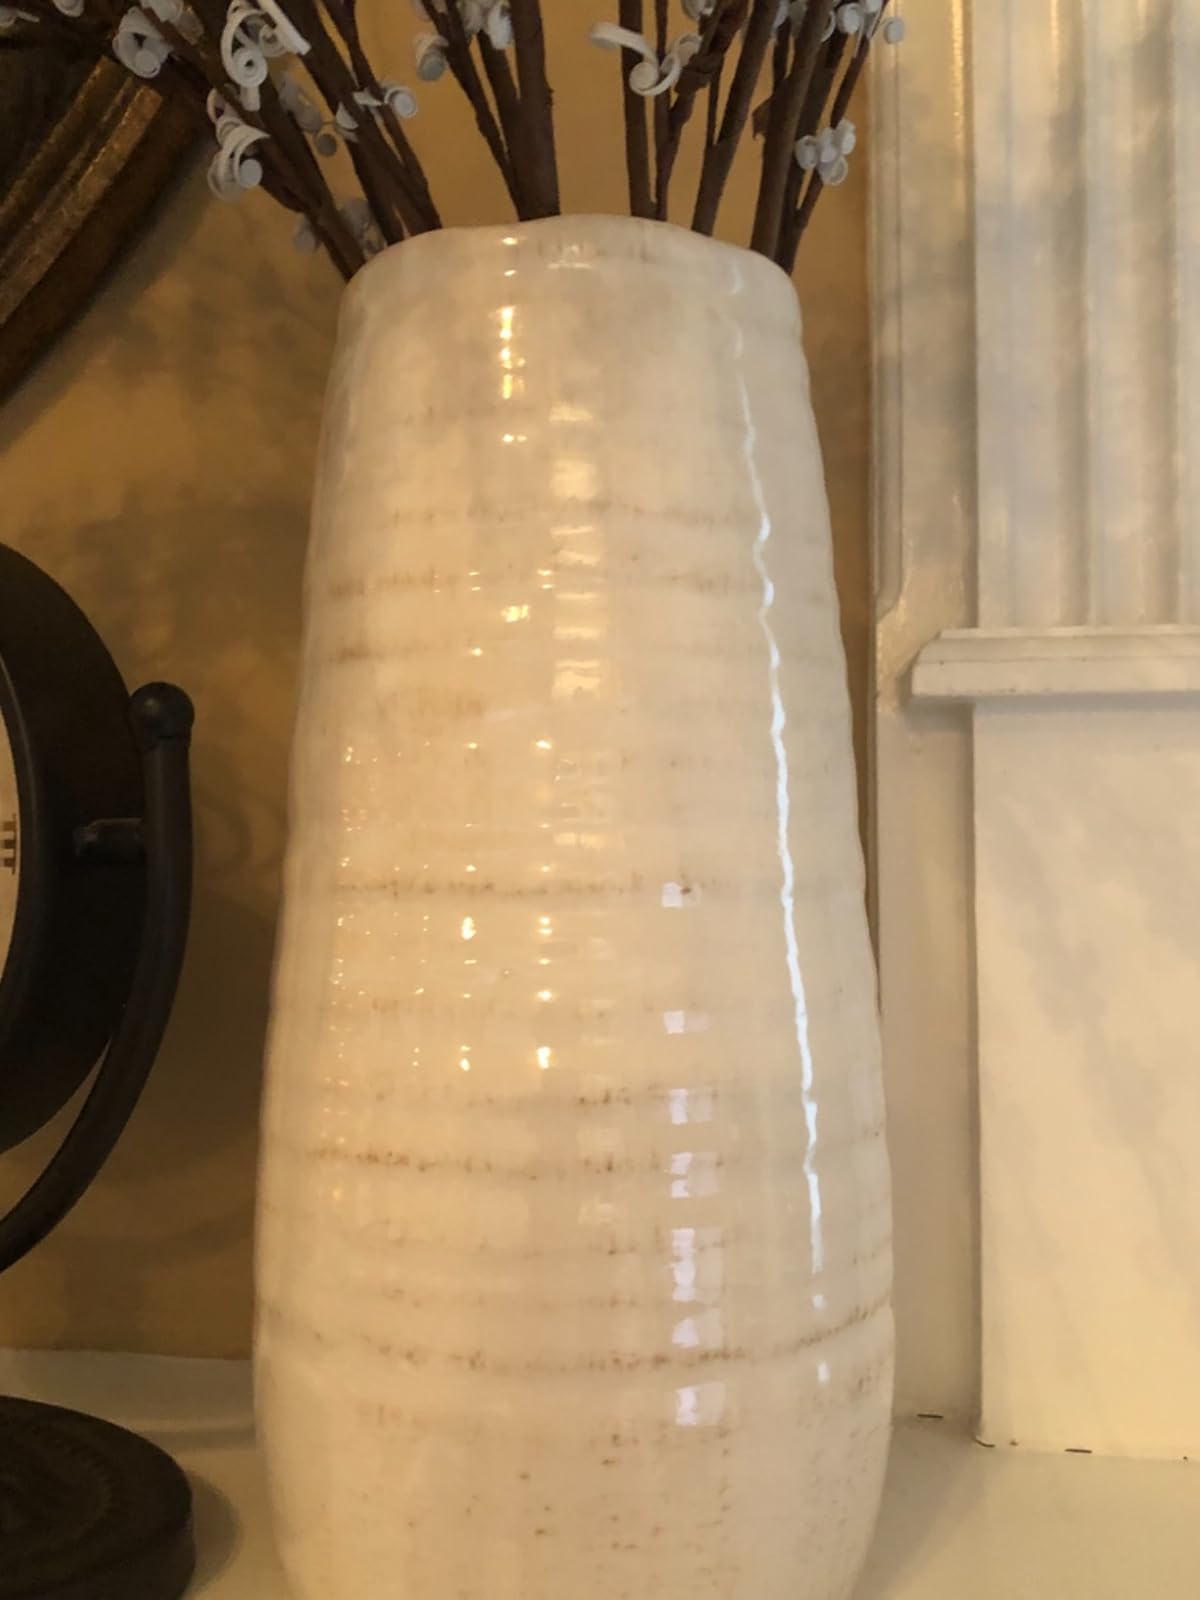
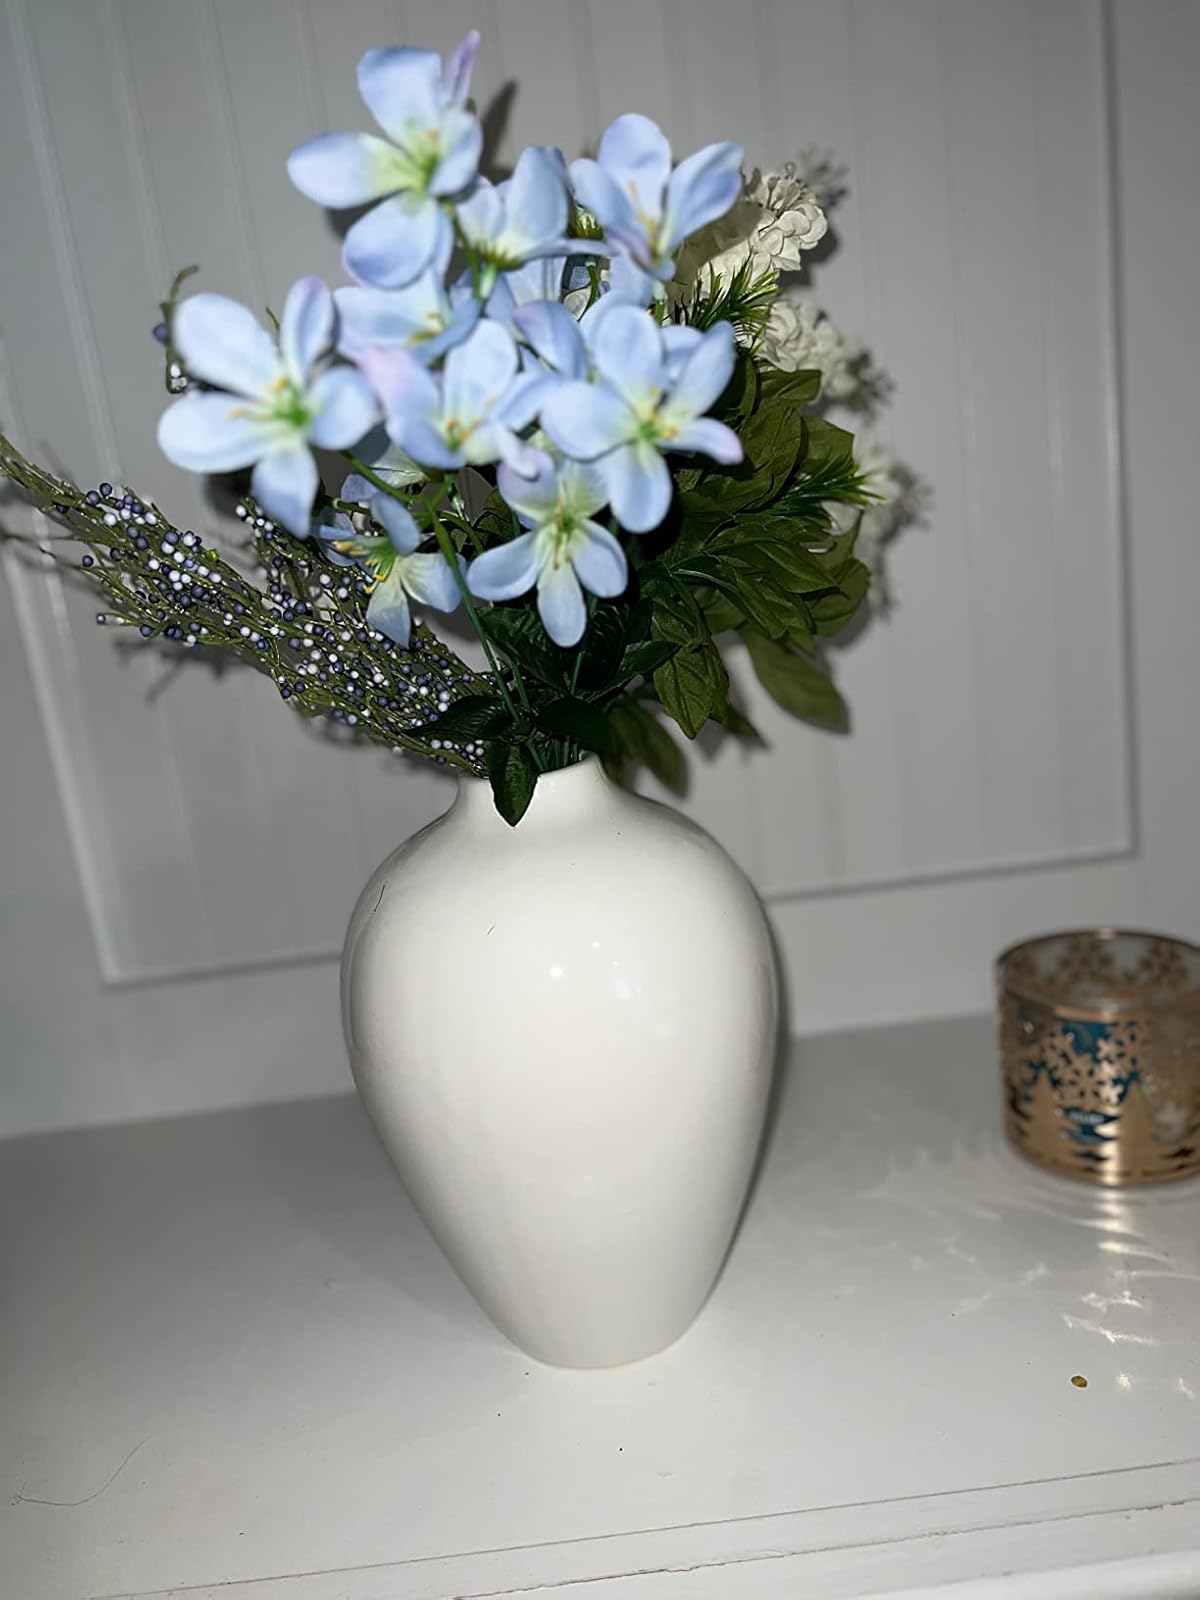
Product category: vase
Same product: no